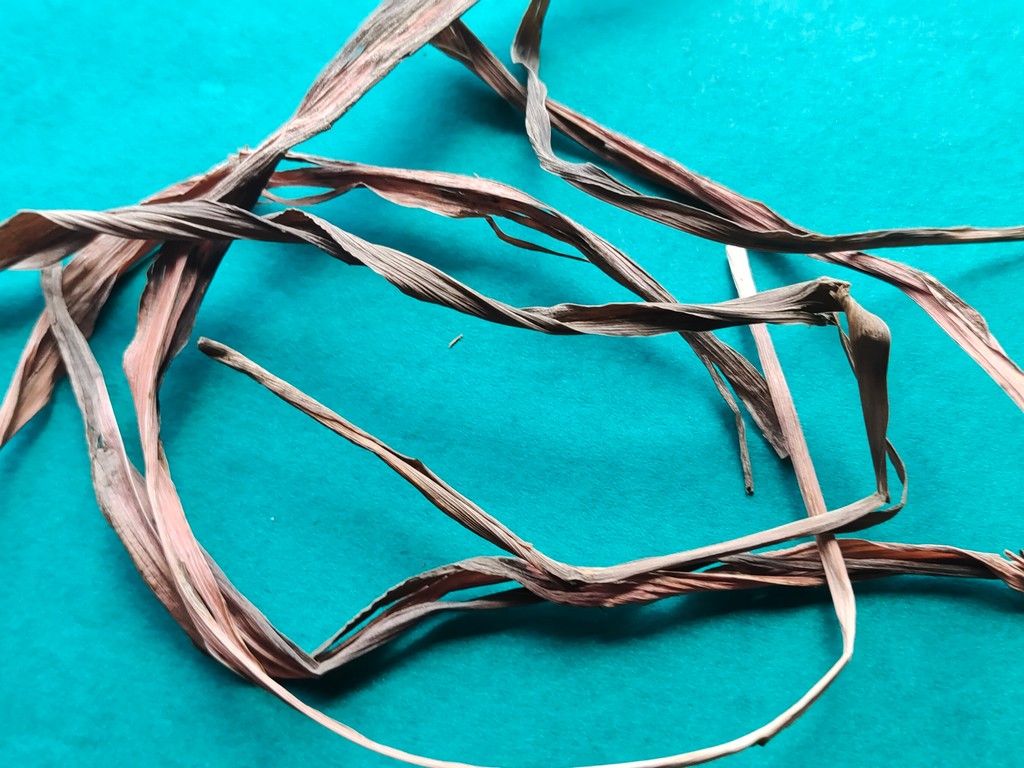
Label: Dried